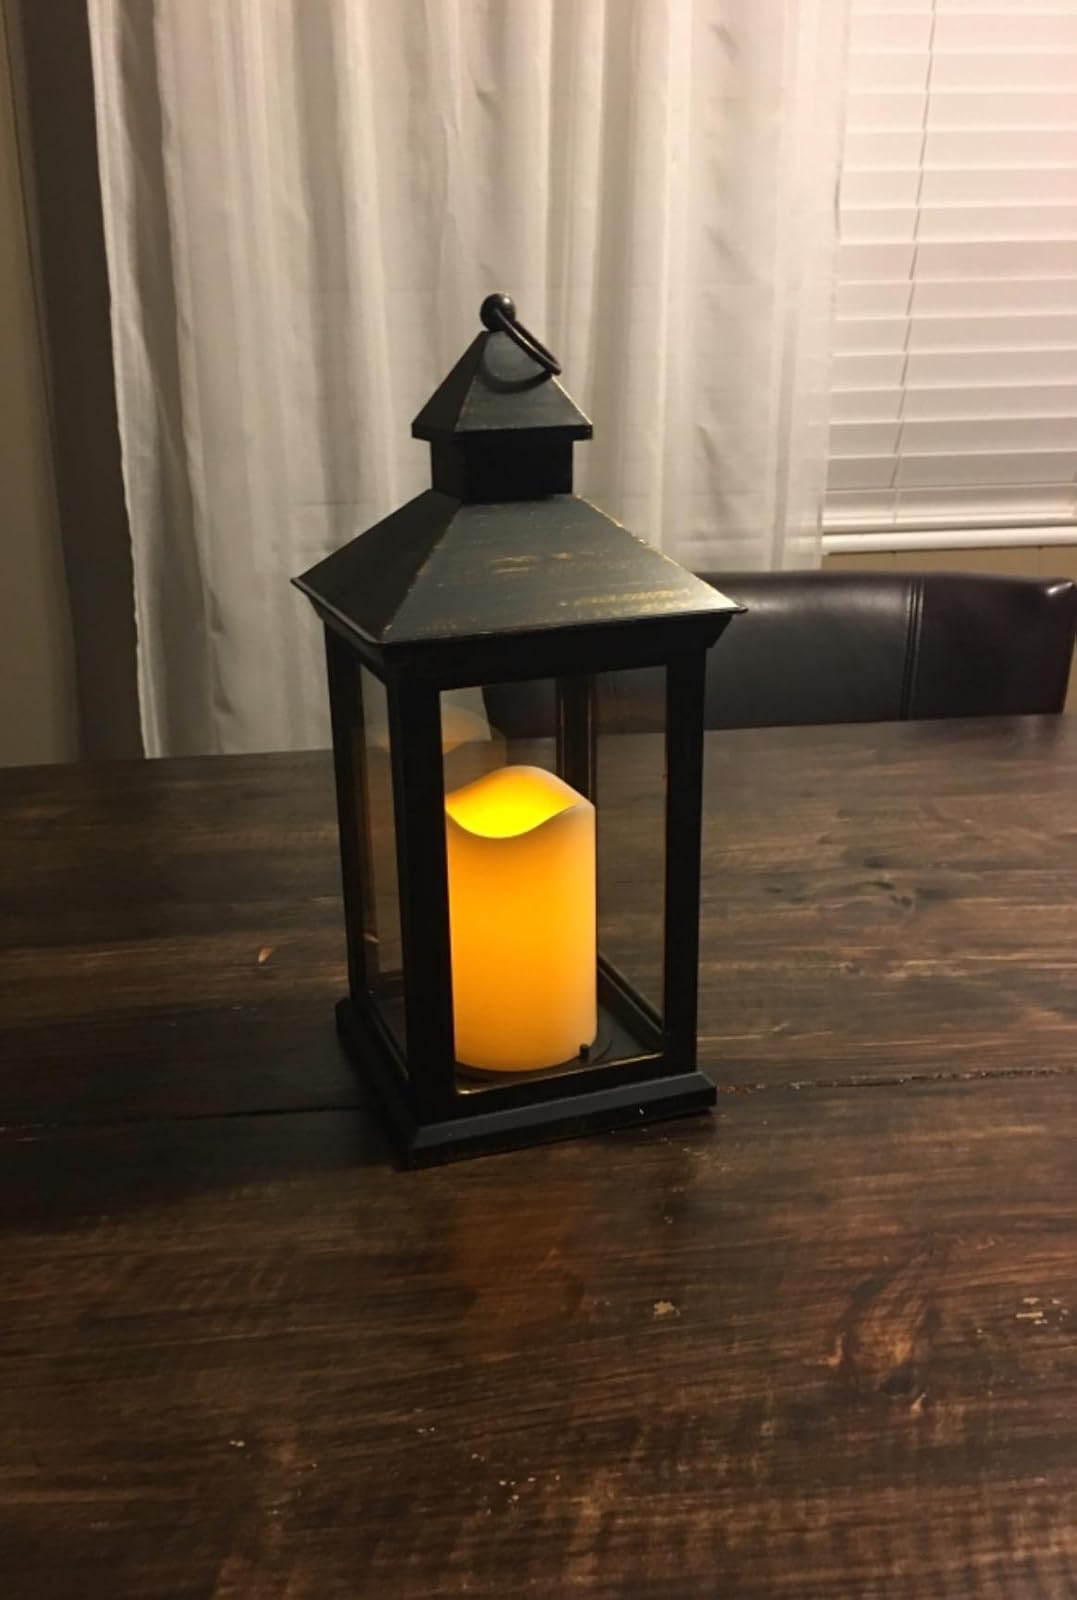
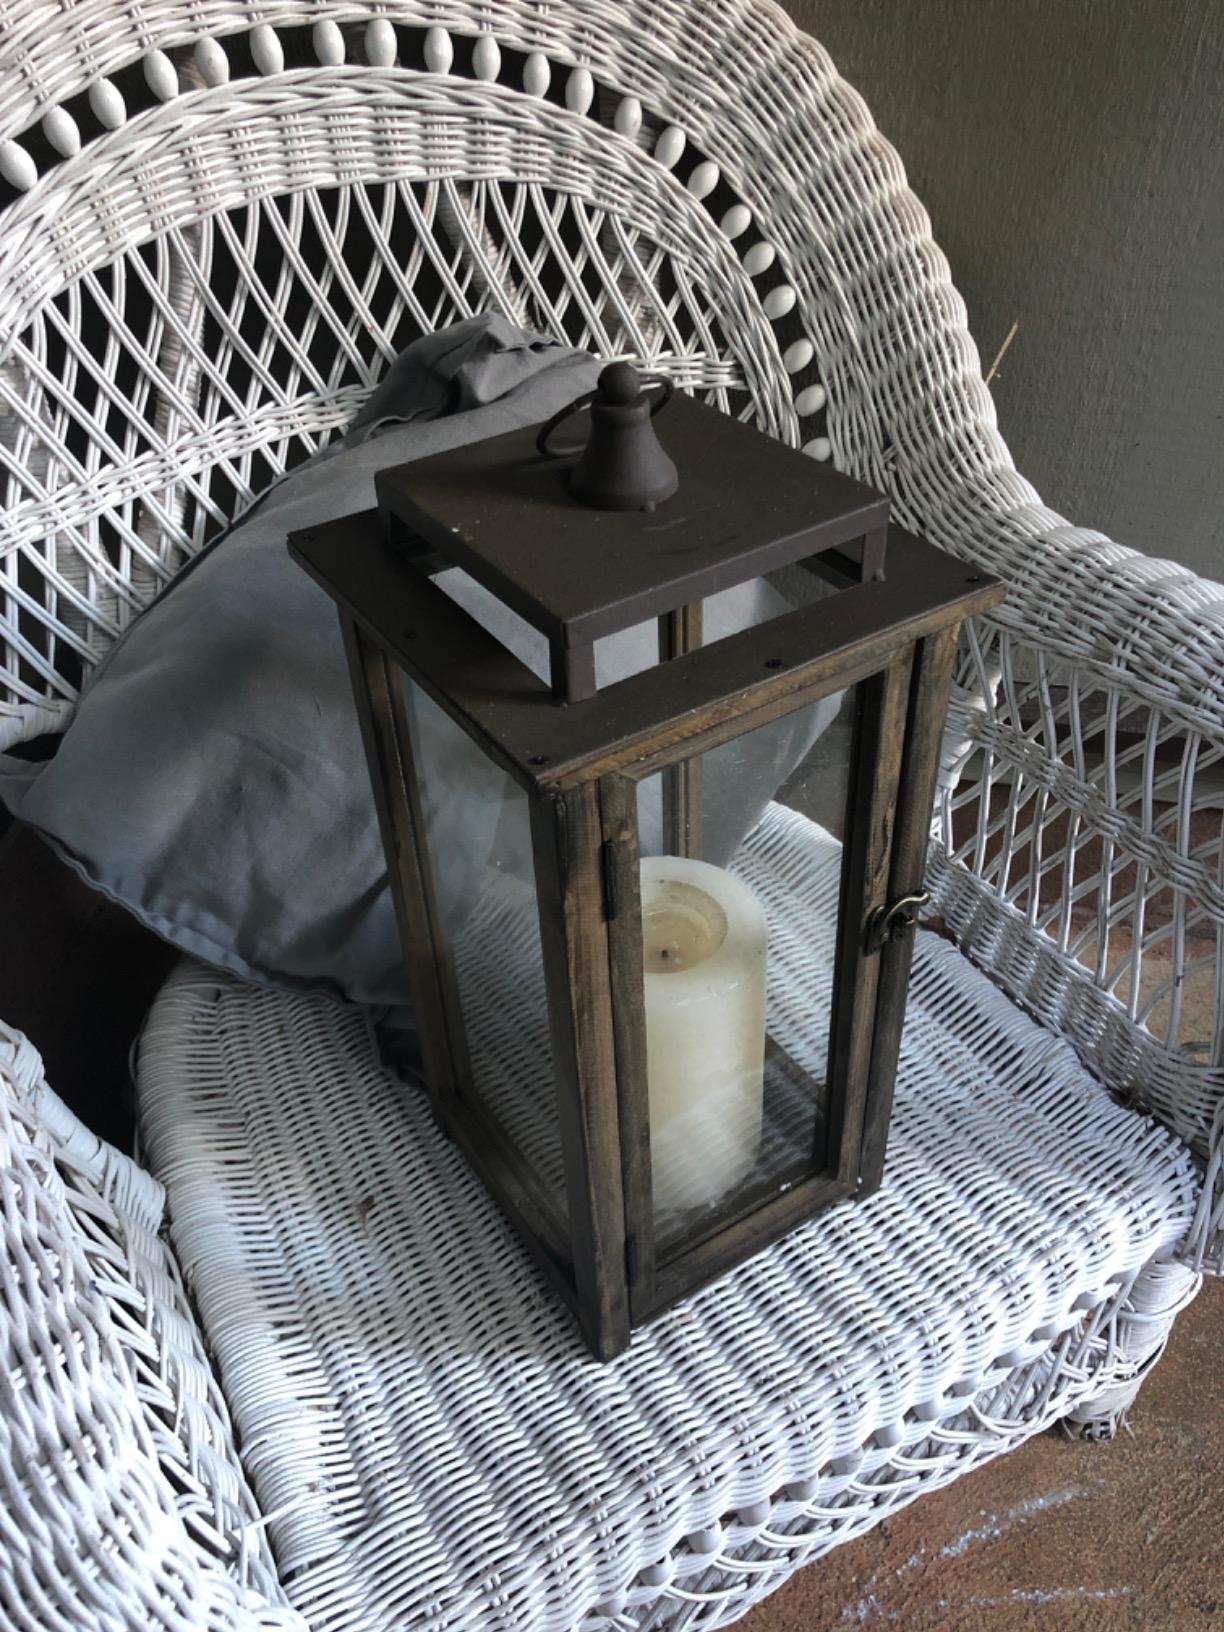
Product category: lantern
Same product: no